Sanford House (Sioux City, Iowa)

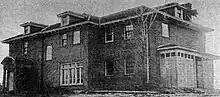
View of front upon completion in 1915 from northeast corner

Edgar's father, Thomas Jefferson Stone, was among the first settlers of Sioux City in 1856 and helped survey, acquire, and finance much of its early land development. In 1871, Thomas co-founded the First National Bank of Sioux City with Asahel W. Hubbard and served as its president. Among his many civic contributions are the creation of the Sergeant Floyd Monument and eponymous Stone State Park. Upon his death in 1904, Thomas bequeathed Edgar and Lucia approximately one-third of his $400,000 estate (equivalent to $10,000,000 in 2018).